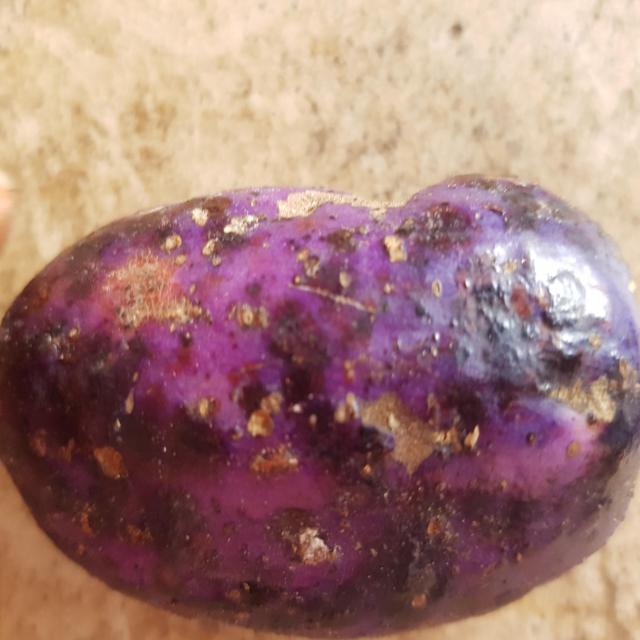
Plum grade: spotted